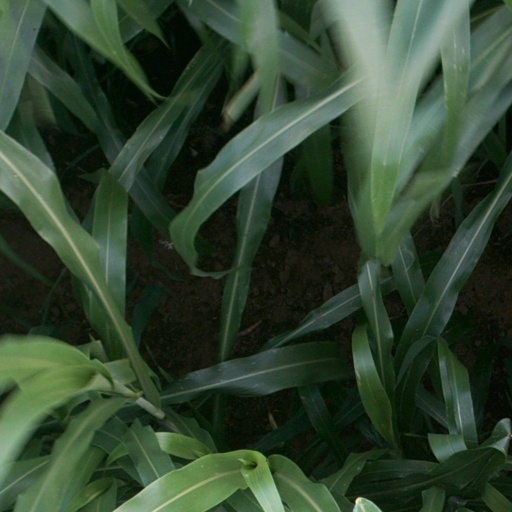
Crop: sorghum